Aihole

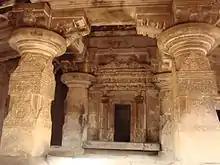
Gauri temple mandapa, Aihole

The Mallikarjuna temple complex features five Hindu monuments. The main temple in this complex is dated to the Early Chalukya period, likely around 700 CE. The temple tower experimented with square mouldings of diminishing area stacked concentrically as it rose towards the sky. On top is a crowning "amalaka" and then "kalasa" (pot used in Hindu festivals and rites-of-passage functions). The smaller shrines in this complex were likely built in the Late Chalukya period.